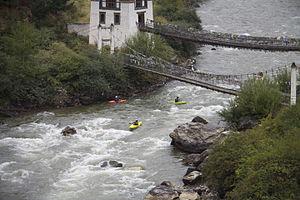
La Paro Chhu est une rivière de l'ouest du Bhoutan. C'est un affluent de la Wong Chhu, appelée Raidak dans son cours inférieur, et donc un sous-affluent du Brahmapoutre.